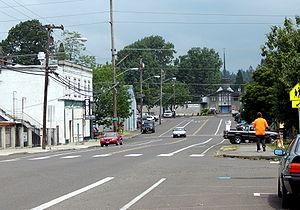
Oak Grove est une ville du Comté de Clackamas en Oregon.